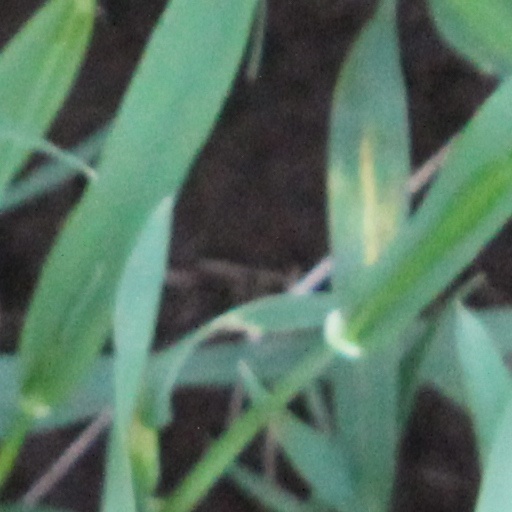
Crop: wheat